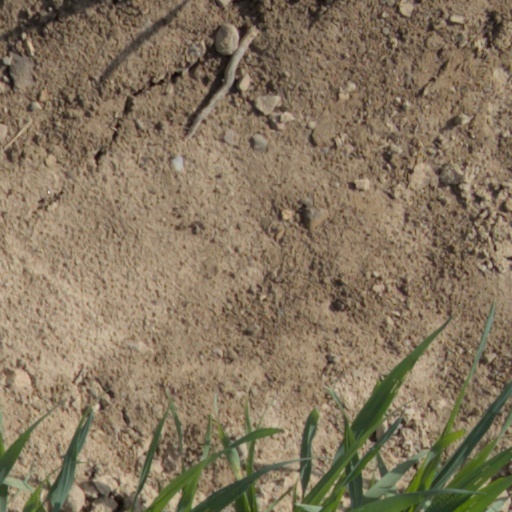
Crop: wheat